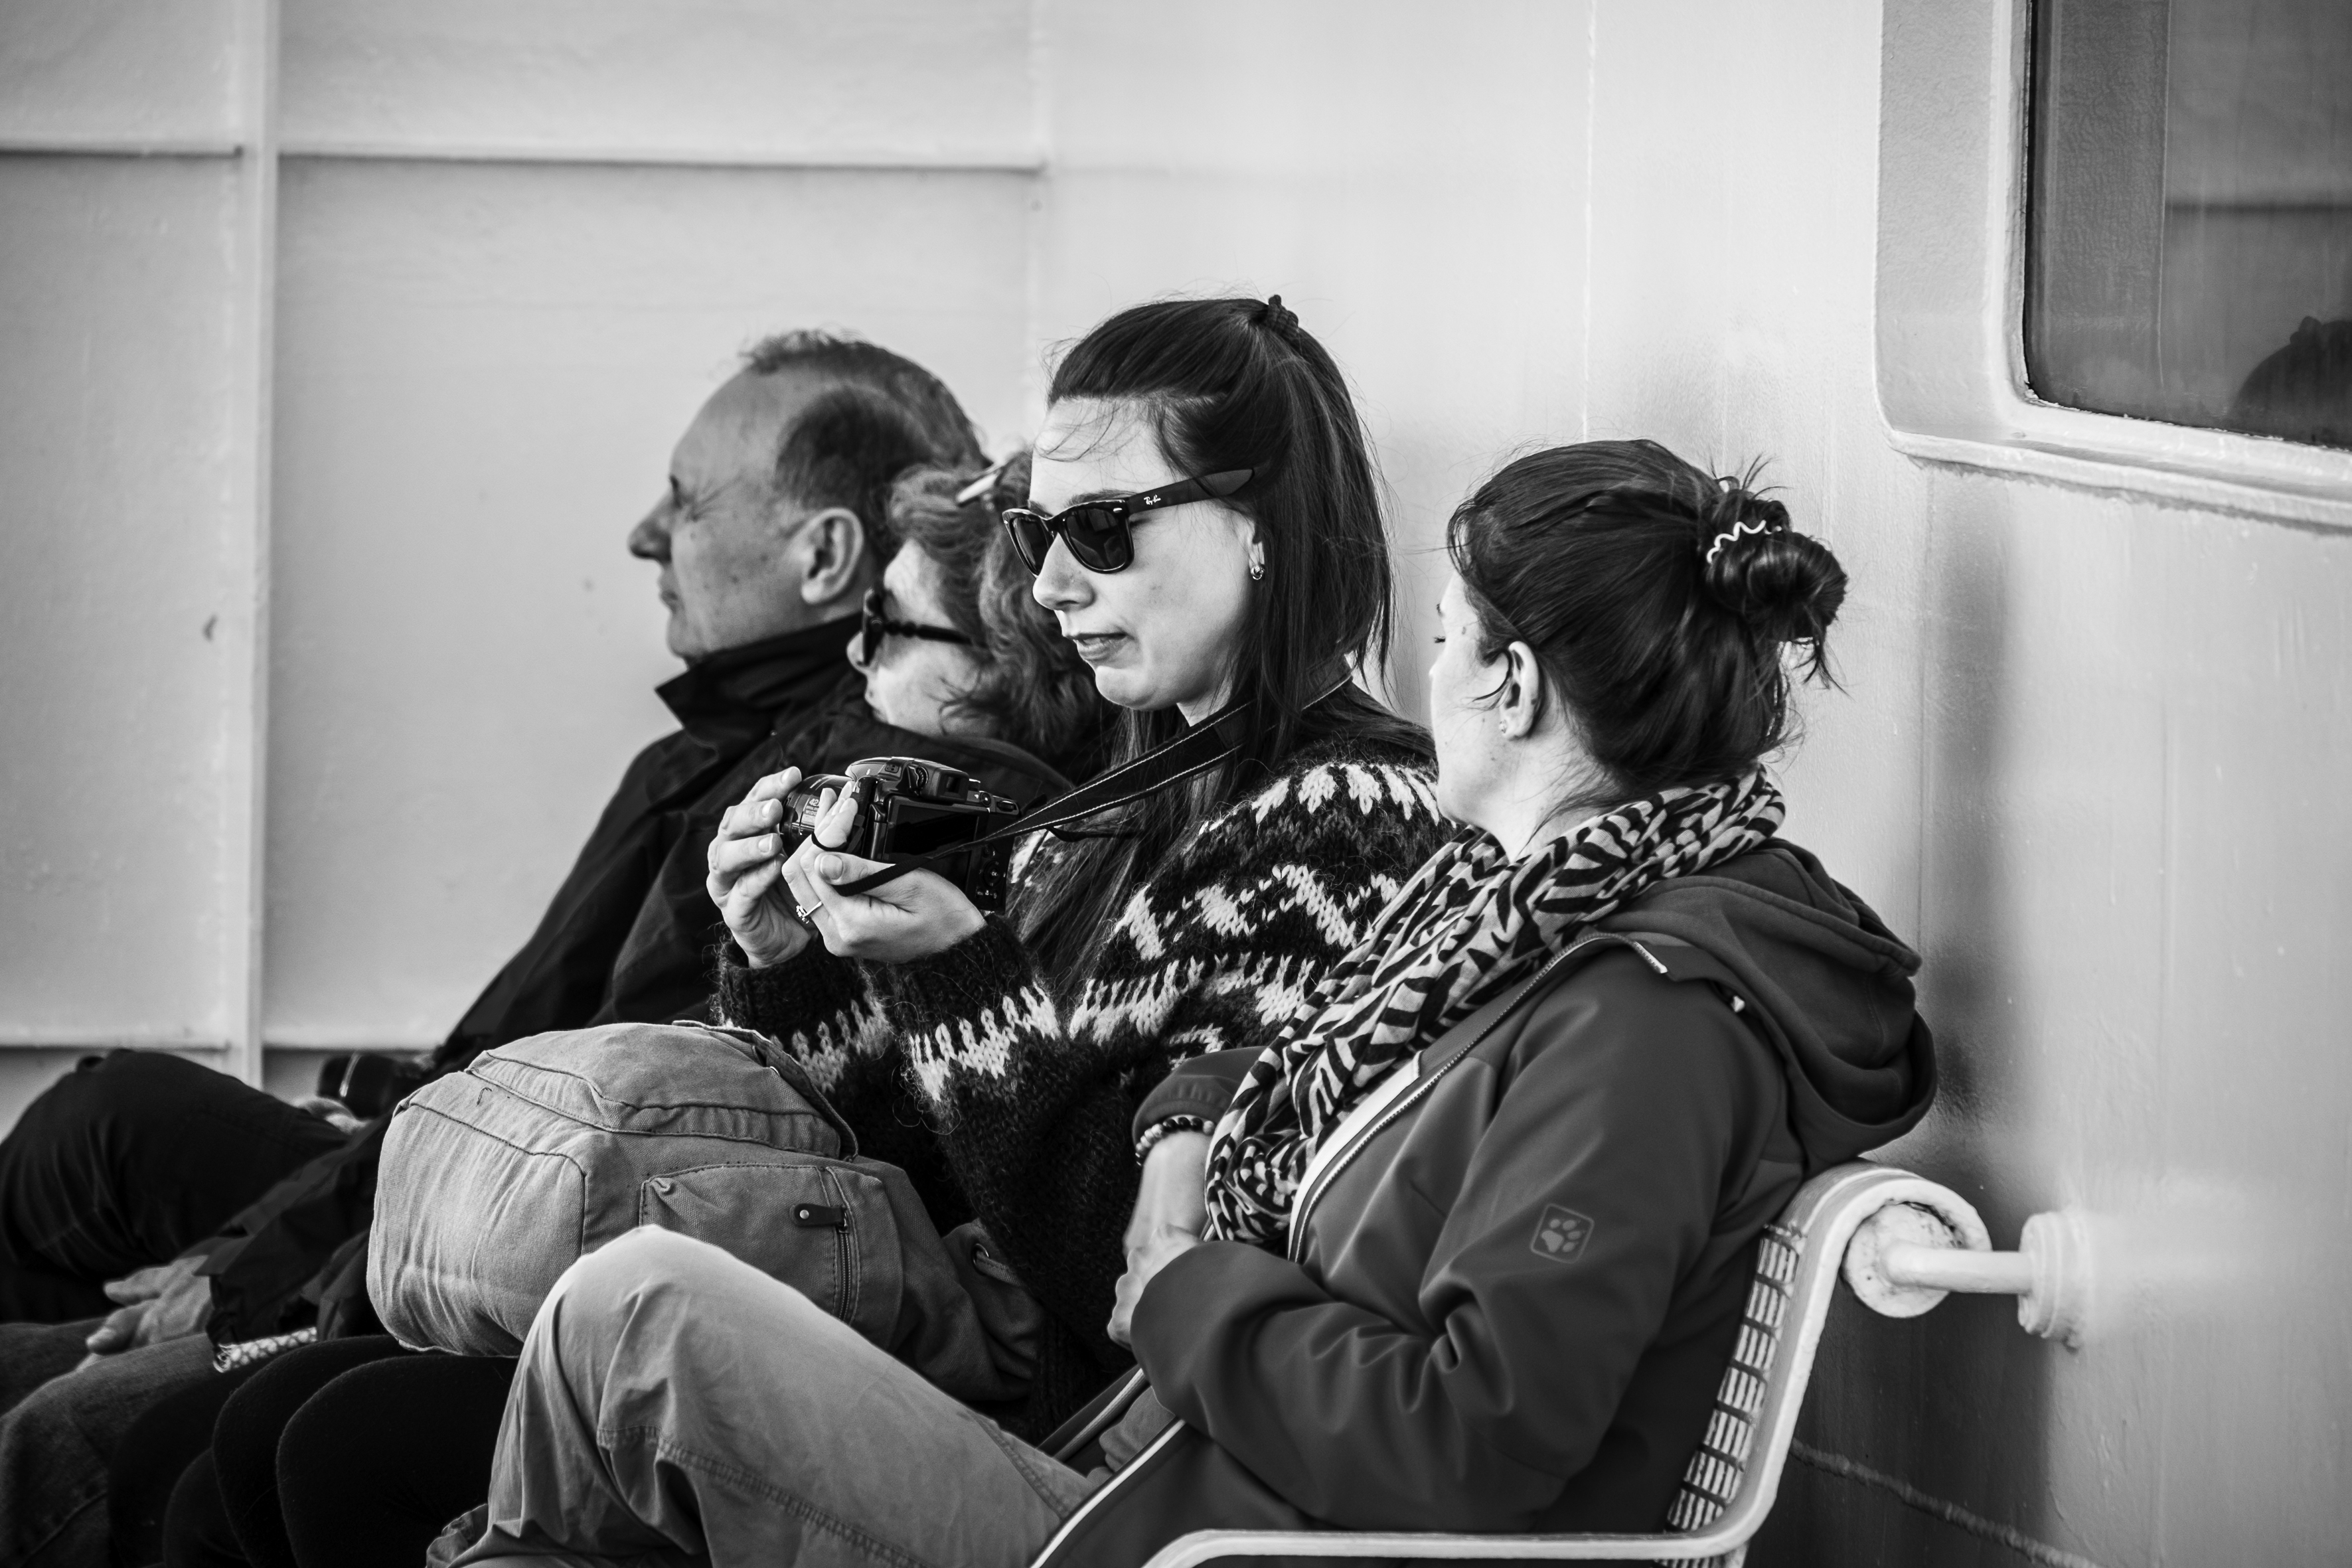
black and white, people, street, photography, urban, travel, fujifilm, iceland, musician, black, monochrome, bw, south, blackandwhite, blackwhite, is, ngc, photograph, fuji, fujixt1, fujix, noireblanc, monochrome photography, social group